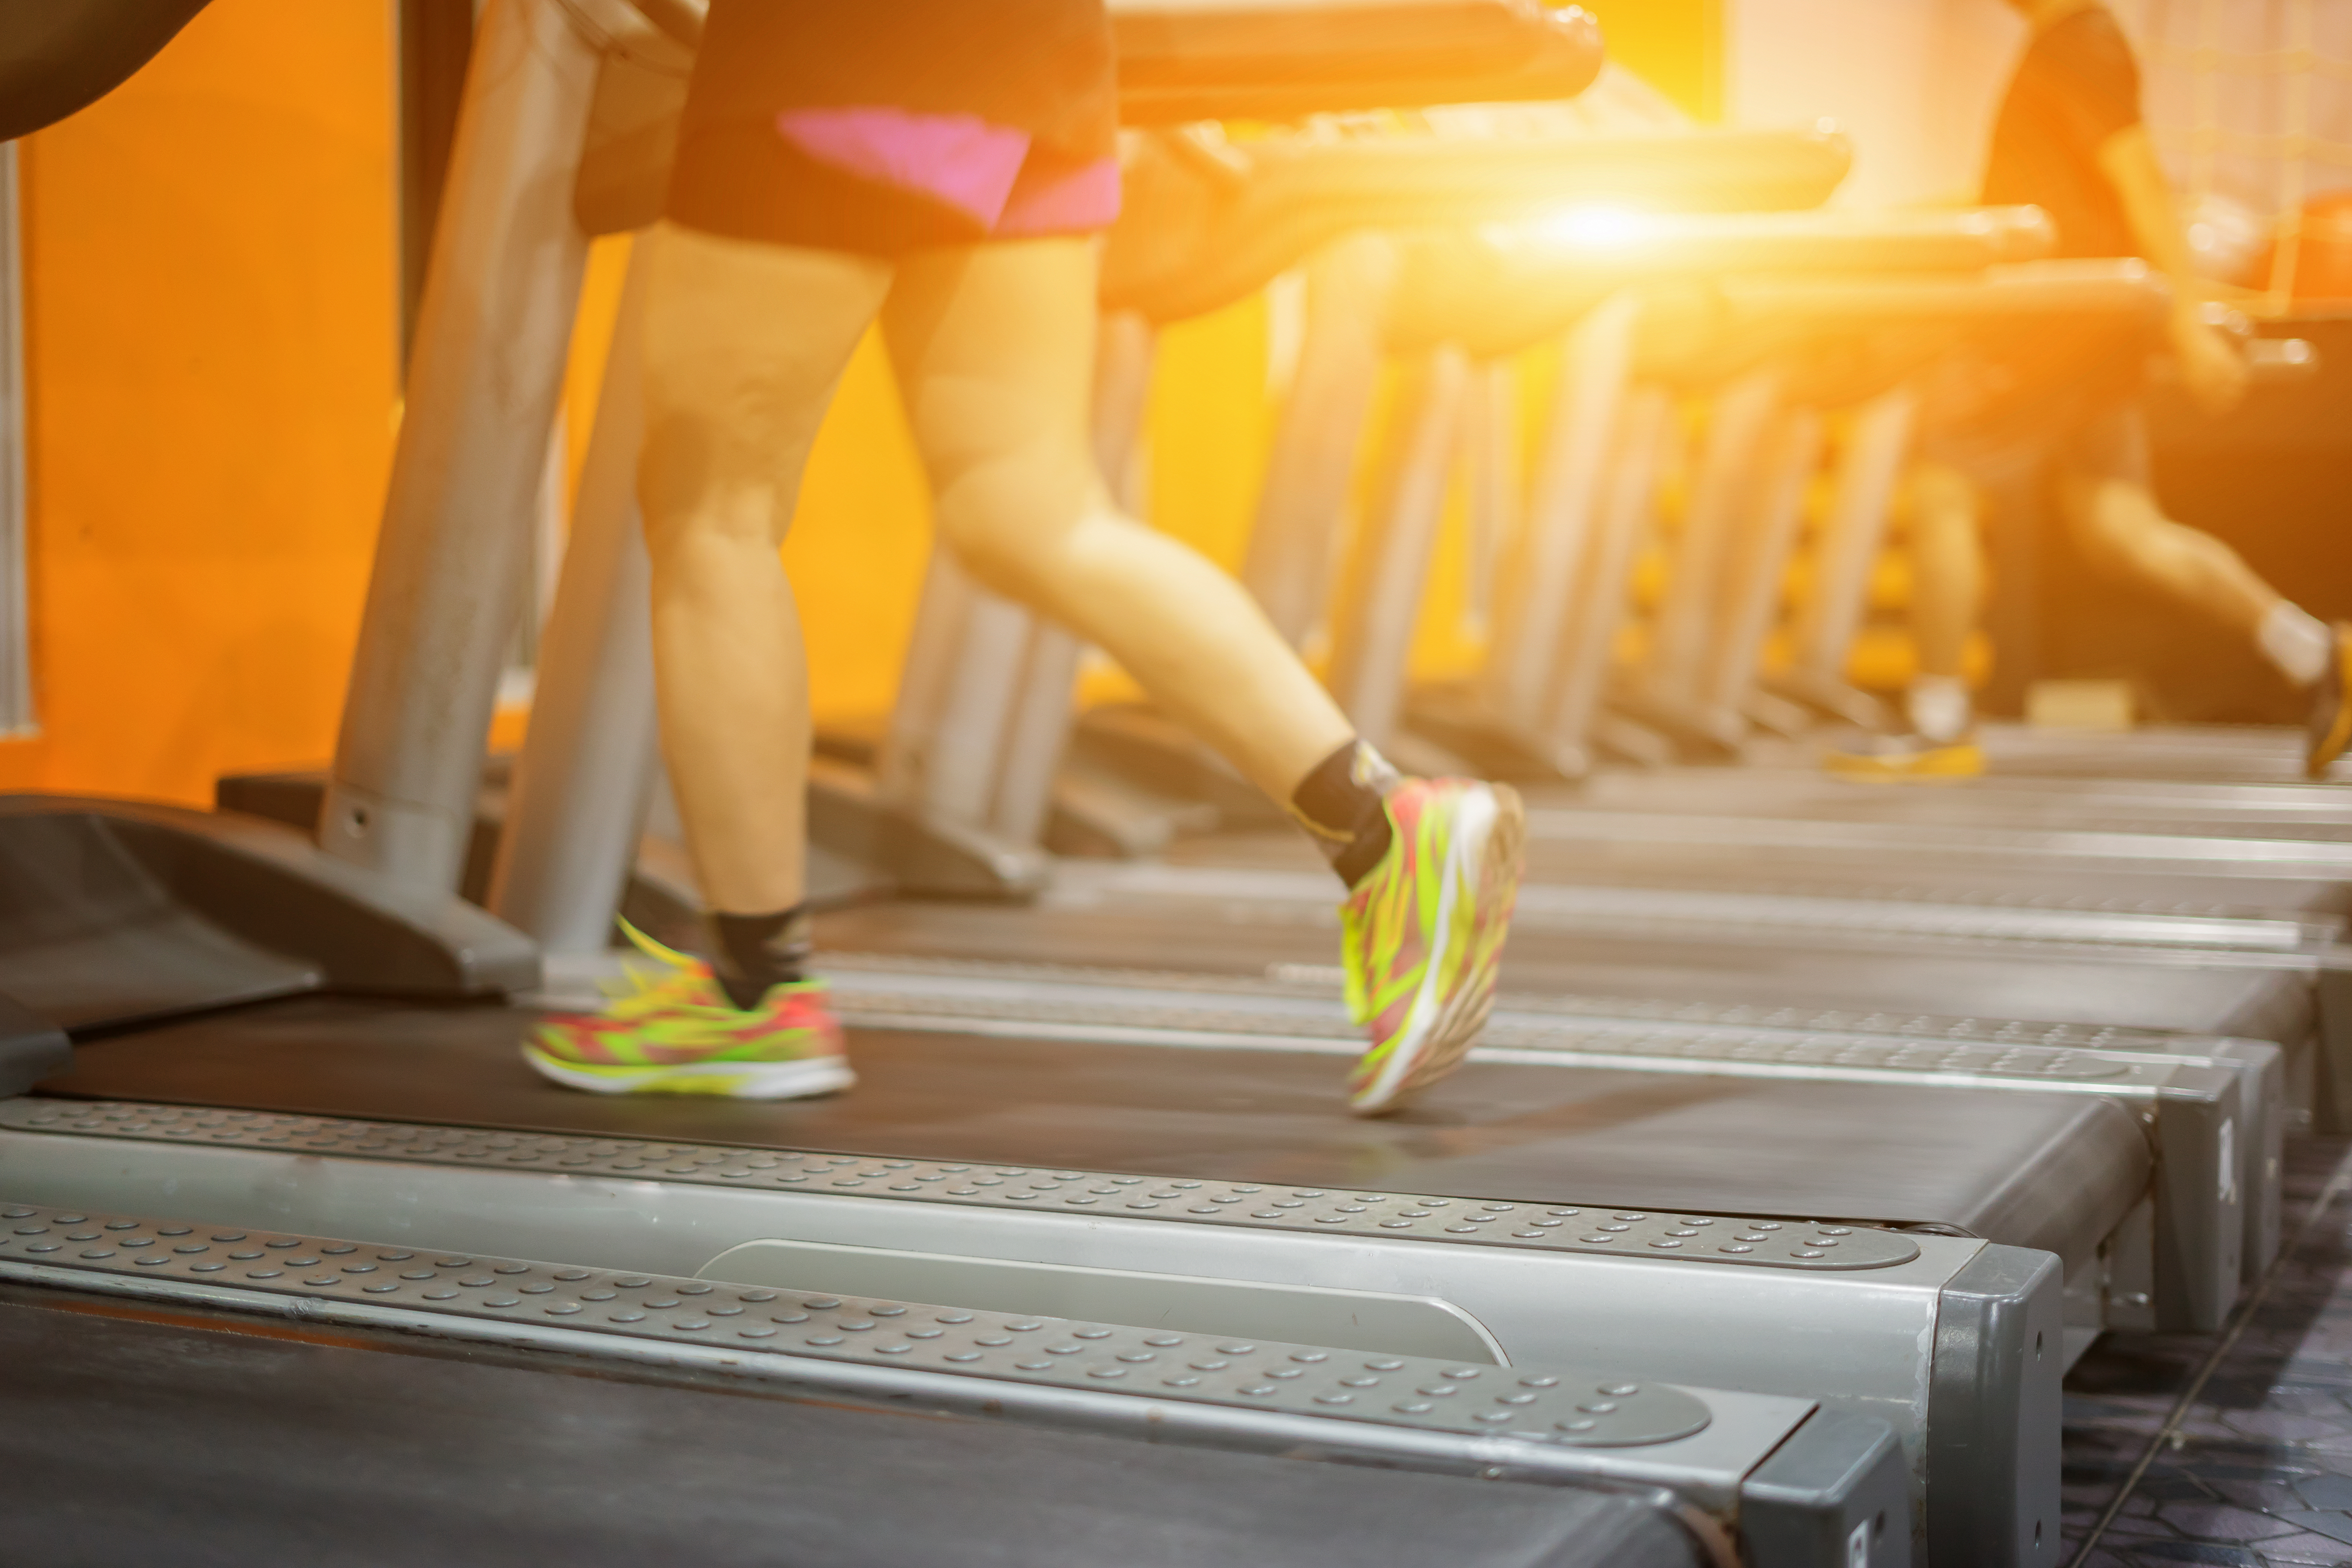
exercise, club, gym, treadmill, active, activity, adult, athlete, athletic, attractive, body, bodybuilding, chinese, effort, endurance, equipment, fit, fitness, group, health, healthy, horizontal, indoor, jogging, legs, lifestyle, male, man, motion, muscle, muscular, physical, power, run, run machine, speed, sport, sportsman, sportswear, sporty, strength, thai, trainer, training, walk, weight, well being, wellness, workout, yellow, leg, human leg, shoe